386th Rifle Division

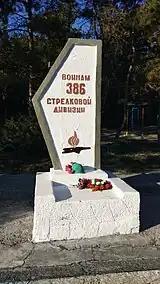
Monument to the soldiers of the 386th Infantry Division in the village of Sugar Head

During the spring Colonel Skutelnik was put in command of Defense Sector II, which was manned by his own division in the Chernaya River valley plus the 8th and 7th Naval Infantry Brigades. The latter unit held the same ground where Russian artillery had repulsed the Charge of the Light Brigade in 1854. The sector was 17.5 km long and ran from that point generally northward along the tops of the heights and reverse slopes of Mount Gasfort, Telegraph Hill and the heights above the Chorguns to Shuli. The lines of the 386th consisted mostly of trenches and a few pre-cast bunkers. The division also held two strongpoints equipped with bunkers and field fortifications at or near the tops of Mount Kara-Koba and Sugar Head.